Fiona Stanley Hospital

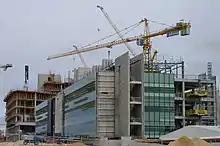
Hospital during construction, December 2010

The entire health campus, comprising several buildings, was designed by the Fiona Stanley Hospital Design Collaboration, a joint venture between the local offices of three architectural practices Silver Thomas Hanley, Hames Sharley and Hassell. After the appointment of the three firms in 2007, construction commenced in 2009, which was estimated to have cost , equivalent to in . The directors responsible for the project from each firm were Giorgio Raffa, Warren Kerr and Jeff Menkens. The managing contractor for the project was Multiplex.